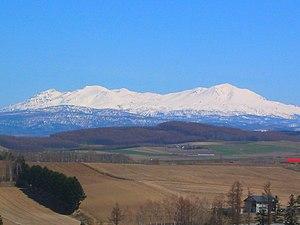
Les 100 montagnes célèbres du Japon est une liste de sommets du Japon qui provient d'un ouvrage écrit en 1964 par l'écrivain et montagnard Kyūya Fukada. Cette liste est établie sur des critères de beauté de la montagne et des paysages mais aussi de l'altitude. Depuis la parution du livre et notamment avec la popularisation de la randonnée au Japon dans les années 1980, l'ascension de ces sommets constitue un défi à relever pour de nombreux randonneurs.
Le groupe volcanique Daisetsuzan est une chaîne de montagnes volcaniques d'une largeur de 2 km, disposée autour de la caldeira Ohachi-Daira située dans l'île d'Hokkaidō du Japon. En langue aïnou, elle est connue sous le nom de Nutapukaushipe ou Nutaku Kamushupe. Ces sommets sont les plus élevés en Hokkaidō. Le groupe donne son nom au parc national de Daisetsuzan dans lequel il est situé.